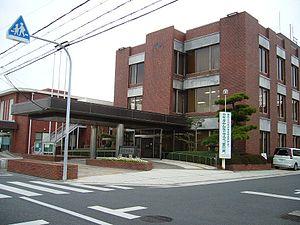
Tajiri est un bourg du district de Sennan, dans la préfecture d'Osaka au Japon.